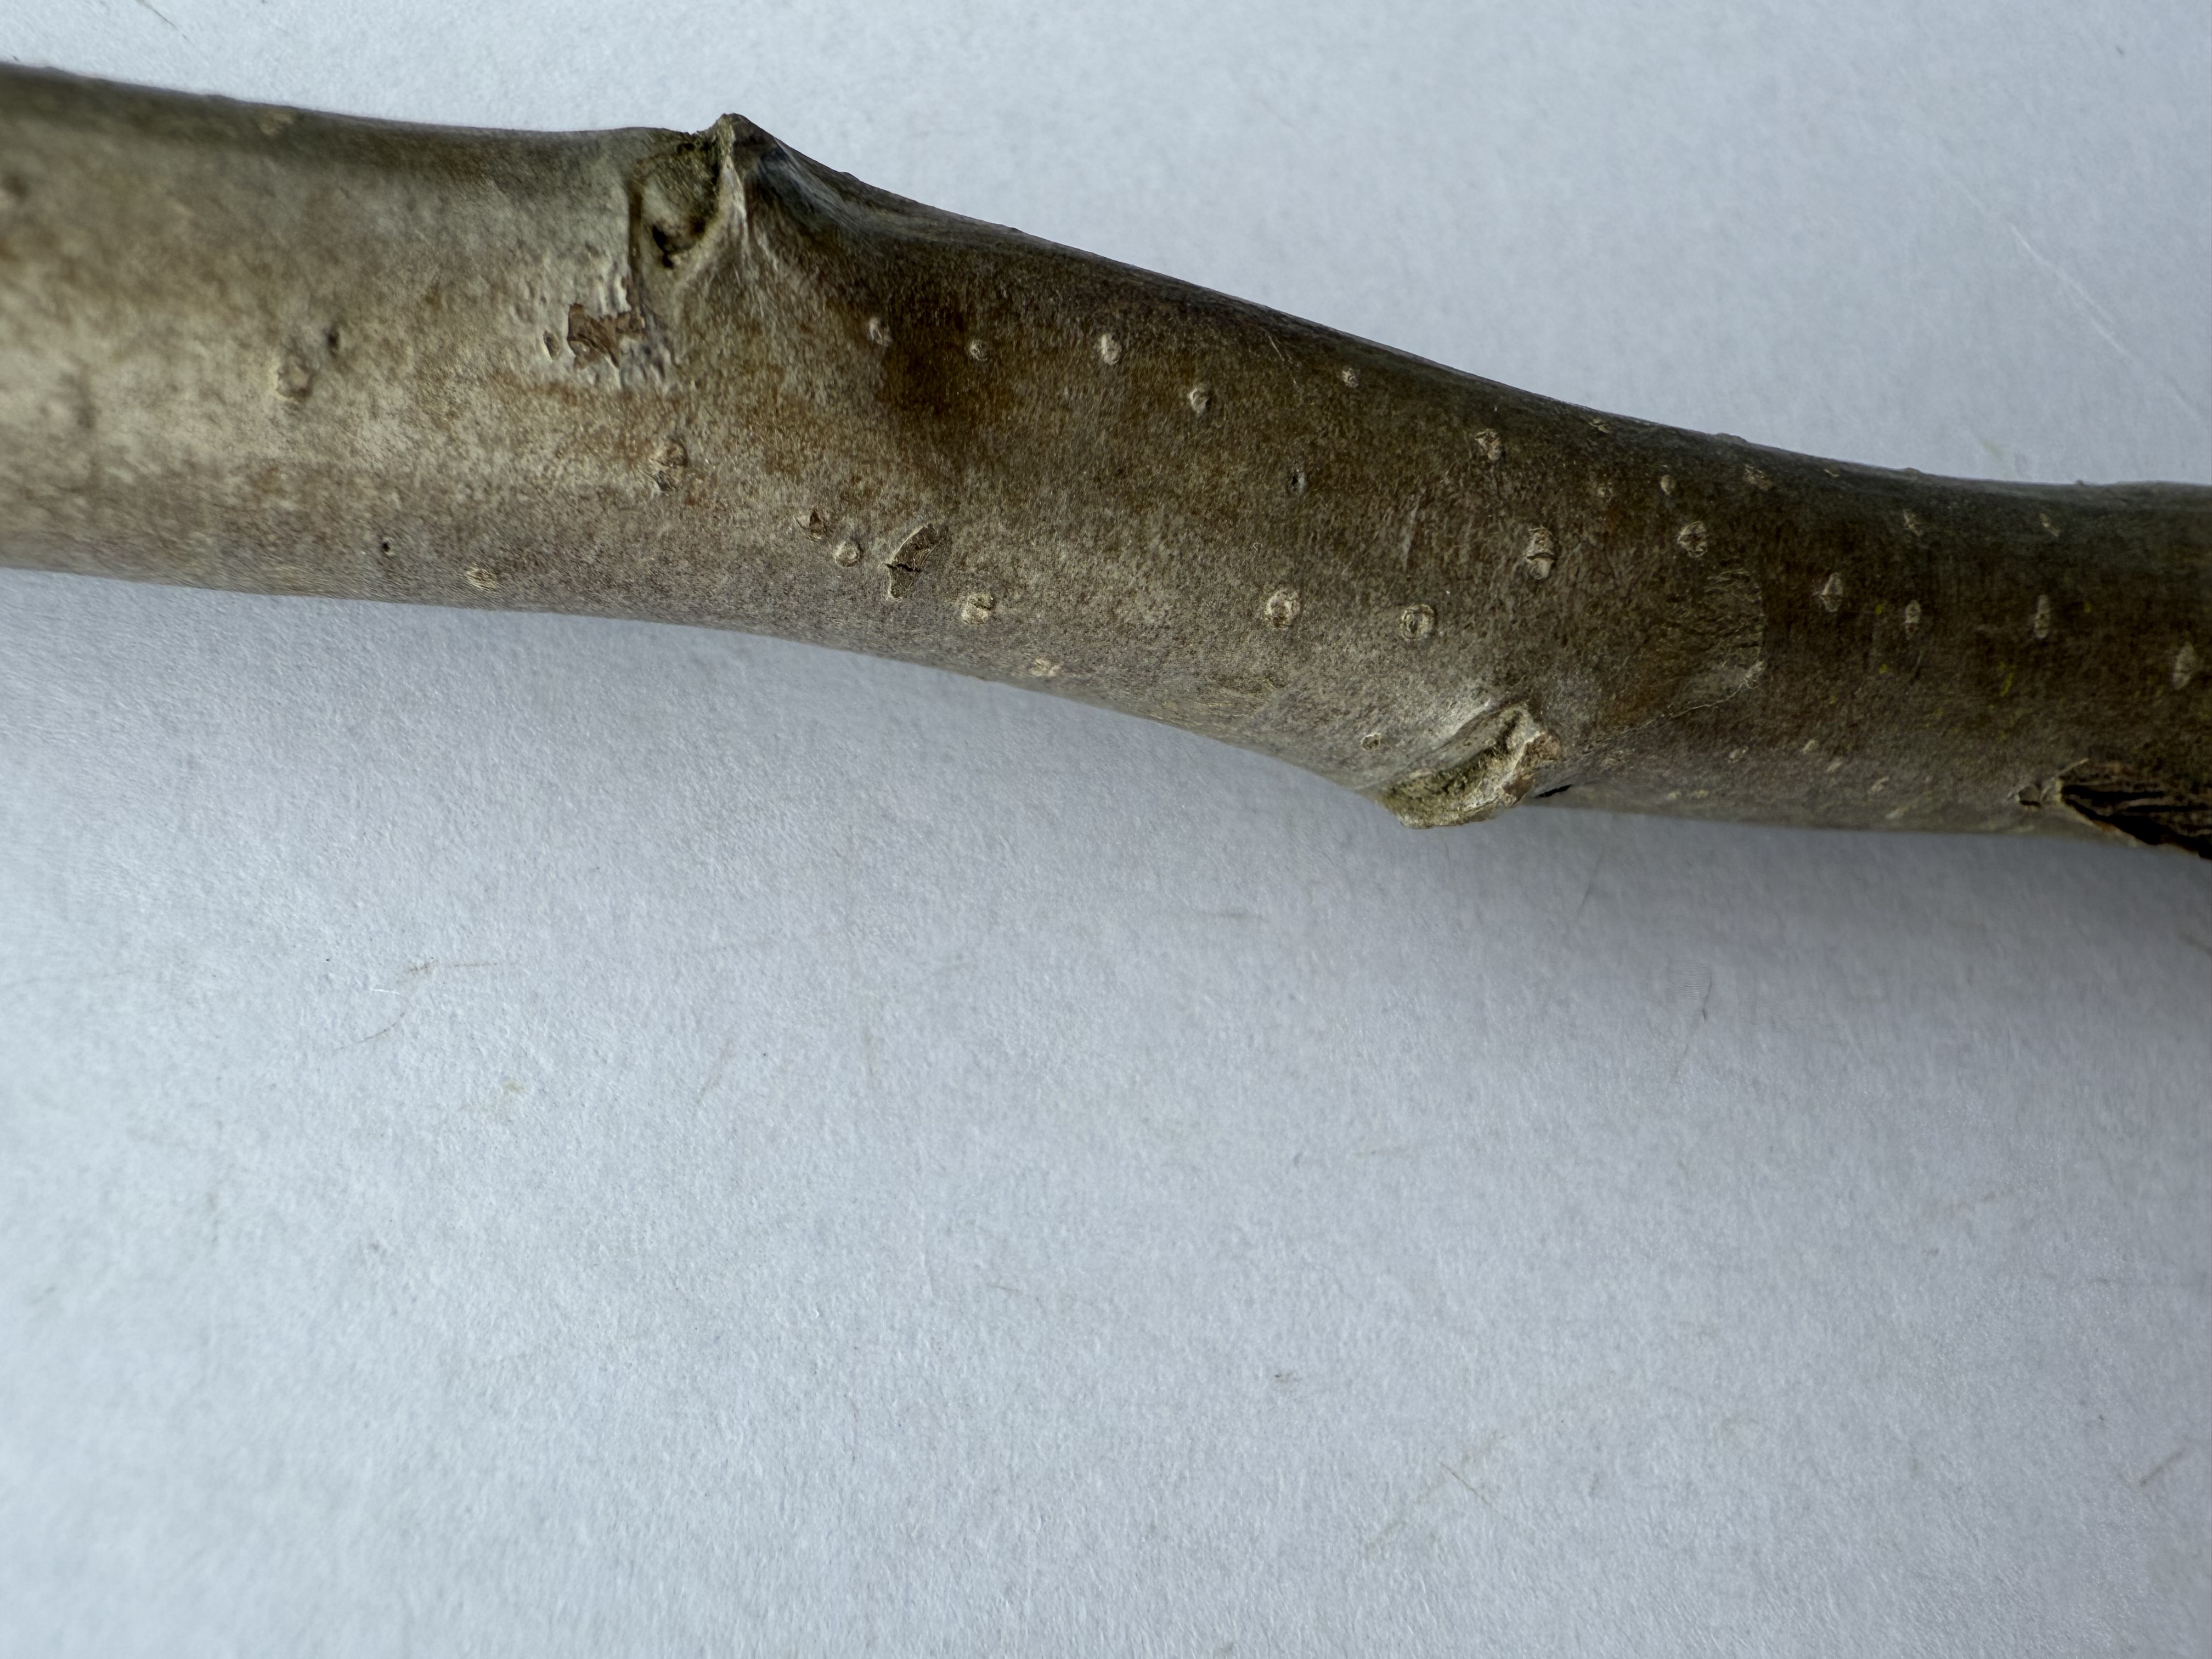
Variety: Egrisap Pear